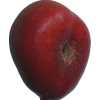
Label: nectarine_flat